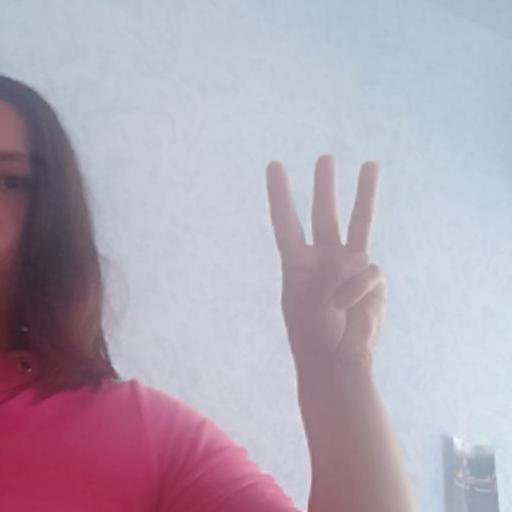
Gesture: three